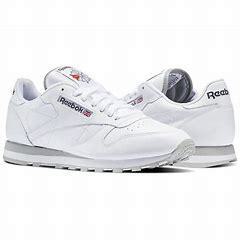
Brand: Reebok
Model: 100